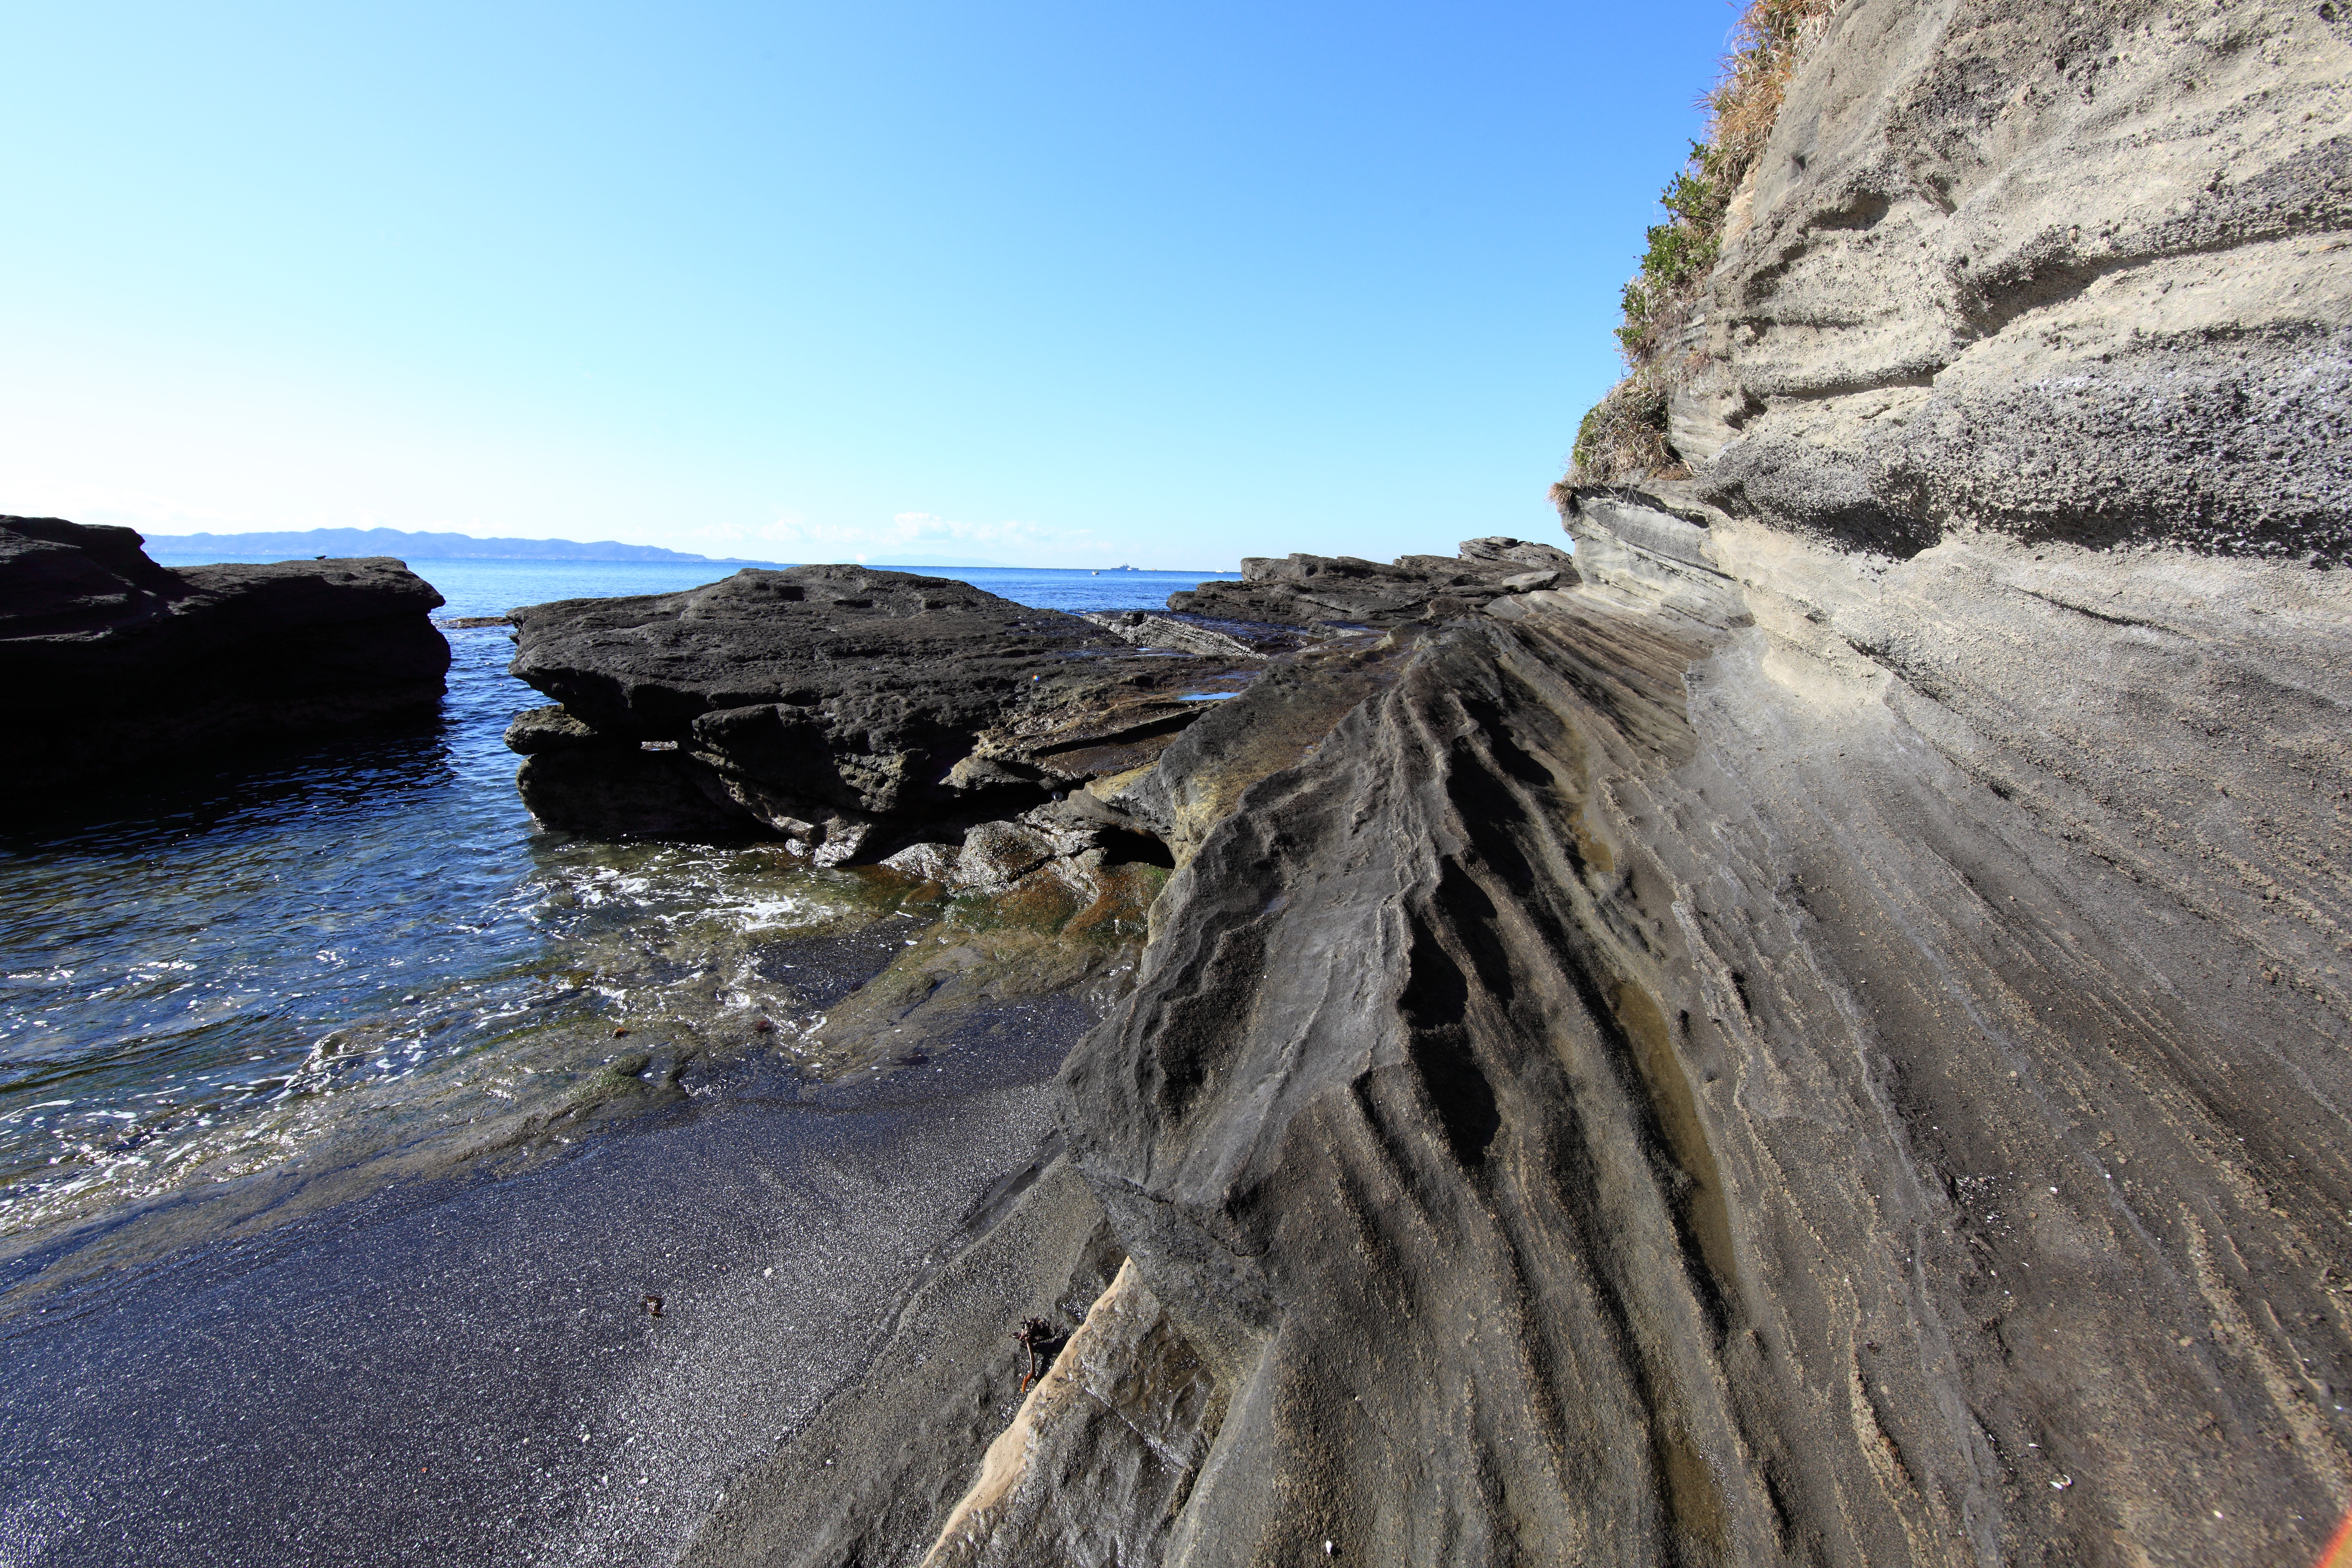
beach, landscape, sea, coast, sand, rock, ocean, mountain, shore, wave, cliff, high, bay, point, terrain, material, cool image, geology, badlands, 5d, hires, markii, hi, res, resolution, precipice, cape, wadi, landform